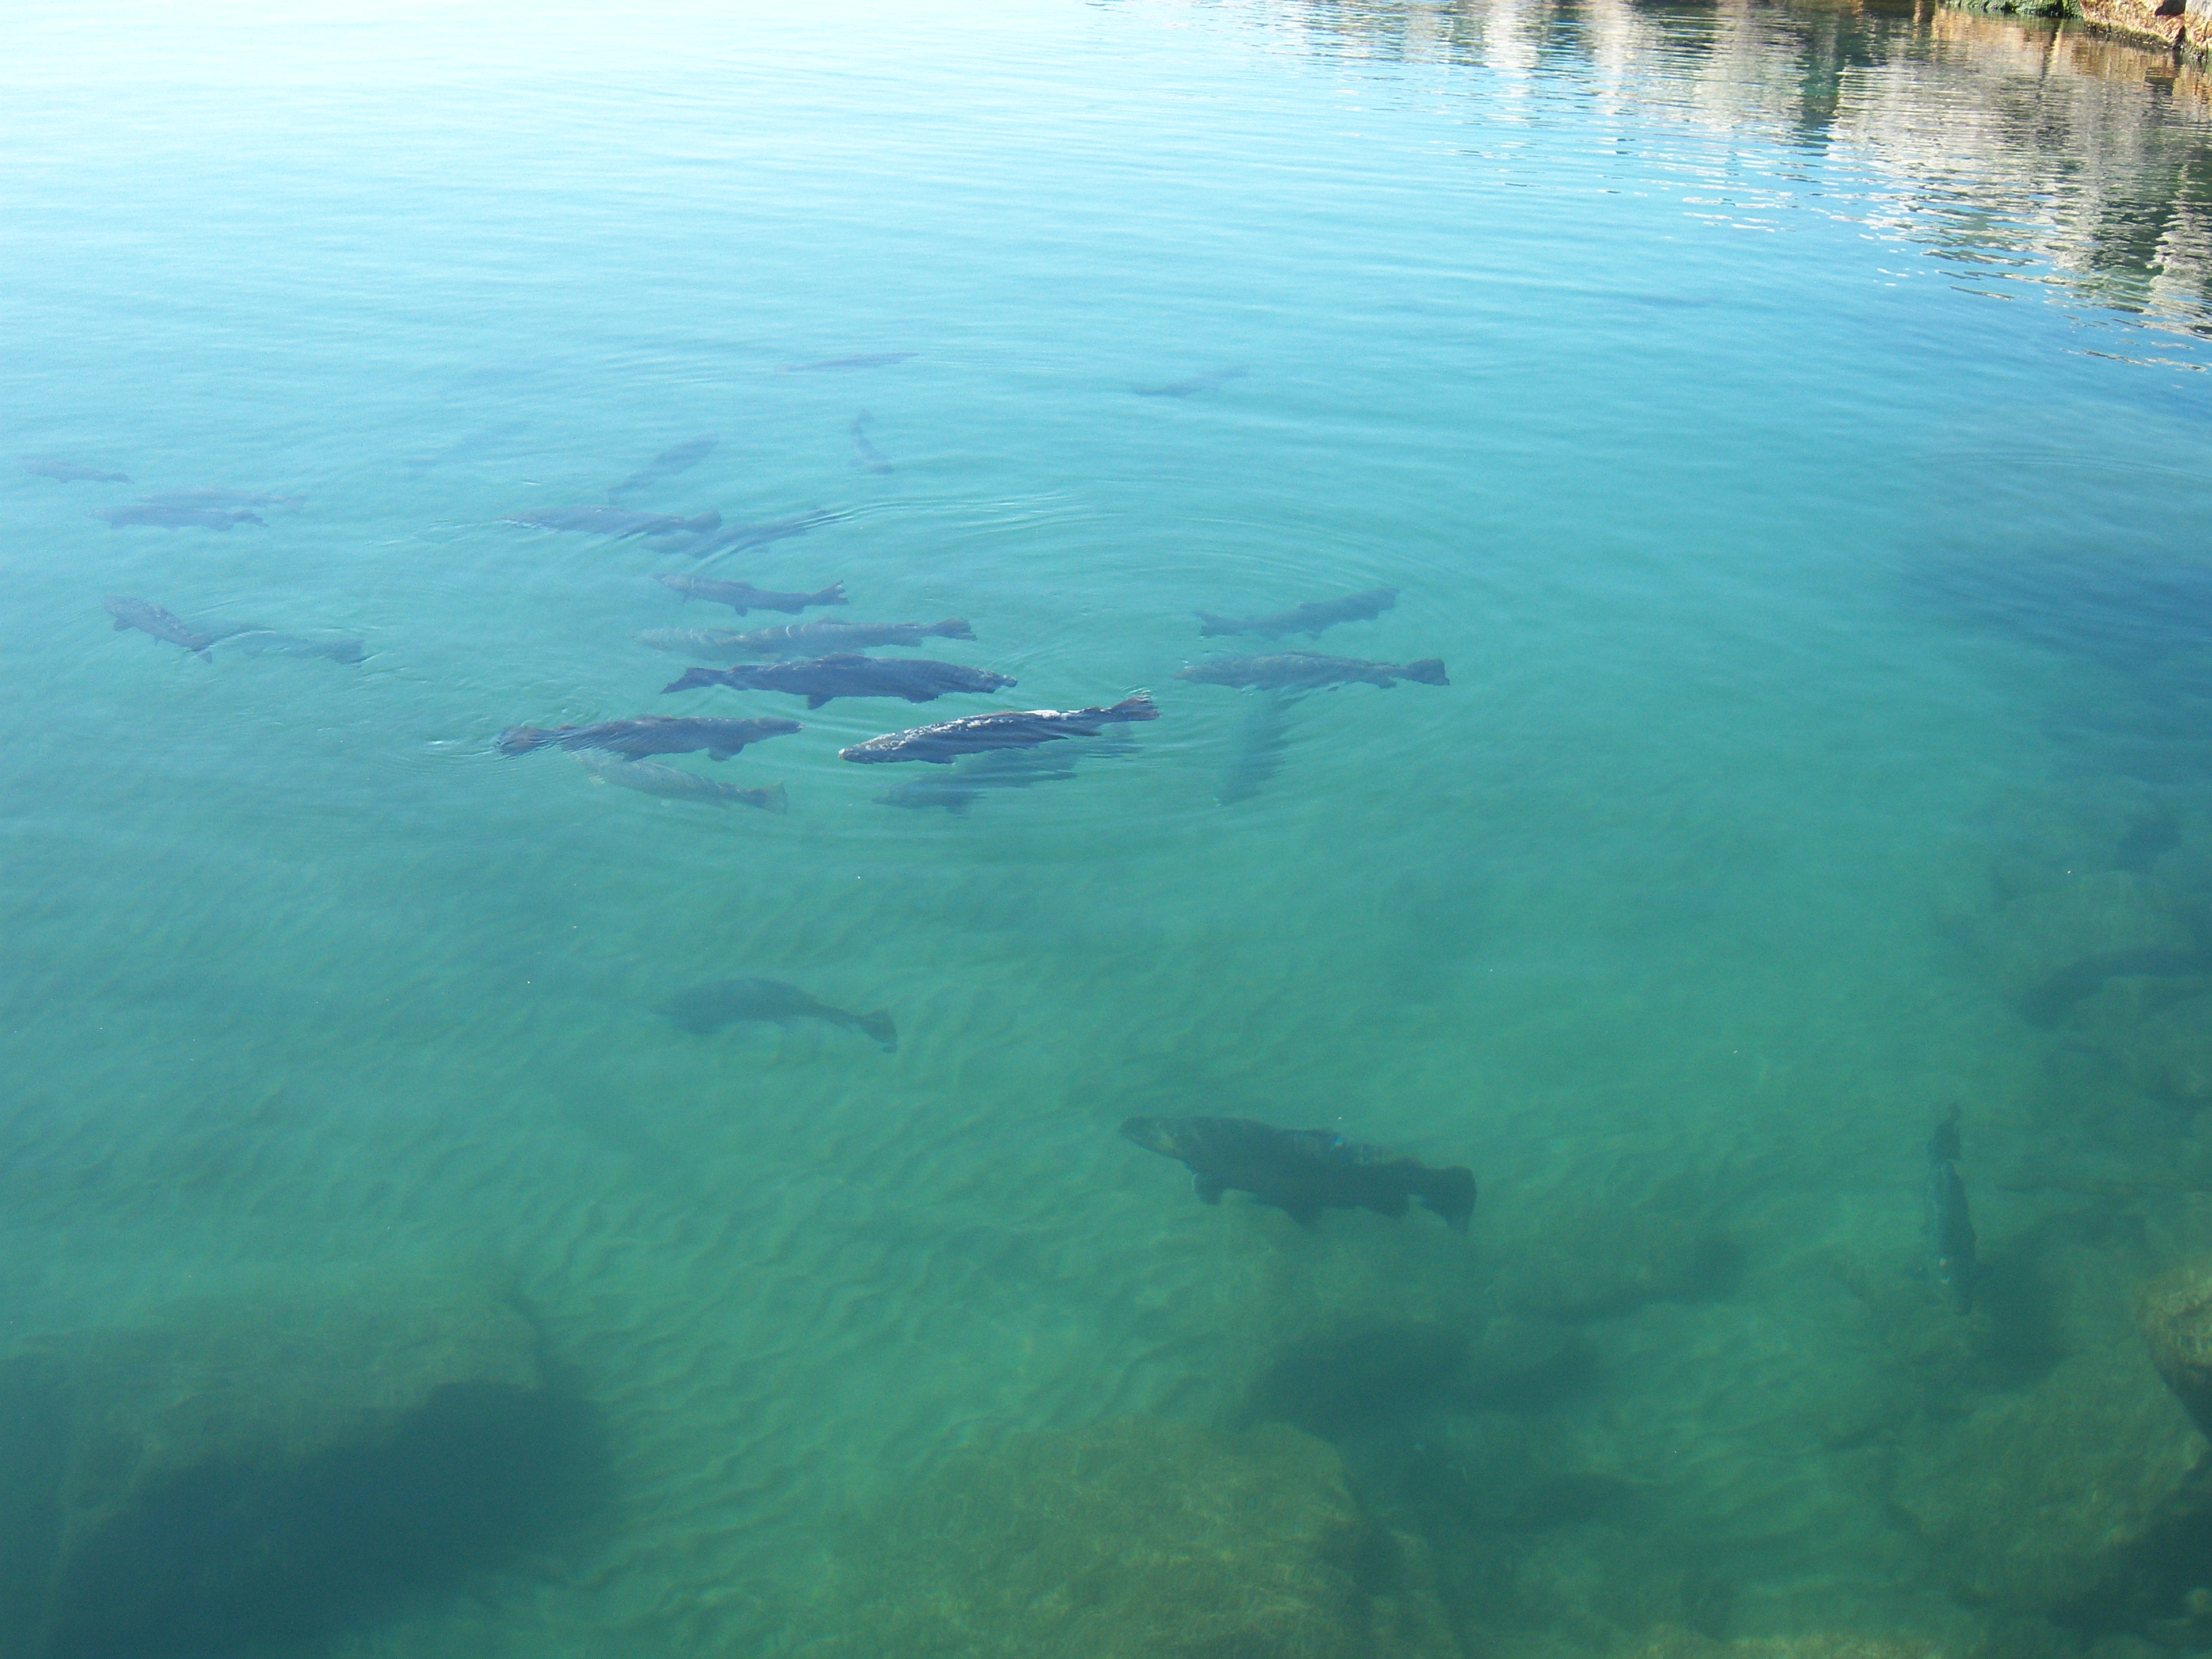
sea, ocean, underwater, biology, lagoon, bay, coral reef, reef, wisconsin, kenoshacounty, kenosha, marine biology